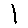
Label: 1